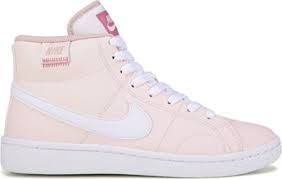
Label: Sneaker